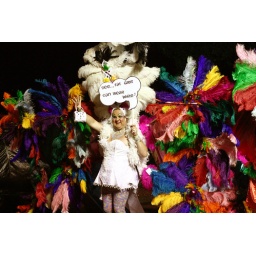
Promoting her self as &amp;quot;gaily colored parrot&amp;quot; in a white dress ... and yes she CAN wear it!